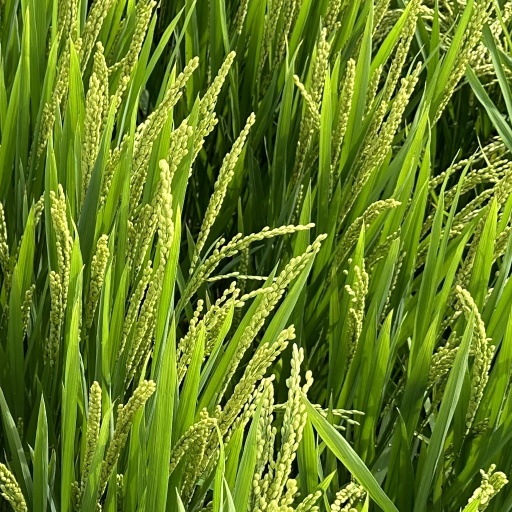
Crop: rice